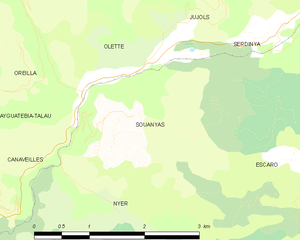
Souanyas
Kort over kommunen
Kort over kommunen
Souanyas er en by og kommune i departementet Pyrénées-Orientales i Sydfrankrig.